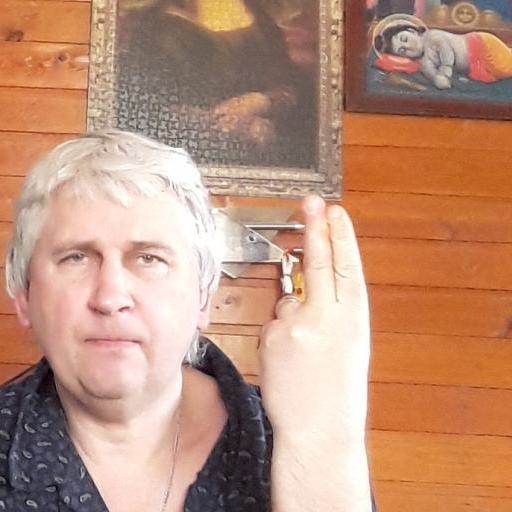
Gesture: two_up_inverted